John Fortescue (judge)

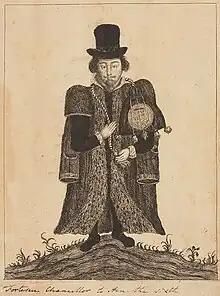
A drawing of Fortescue in anachronistic 17th-century dress with an oversized Great Seal of England, from the Legal Portrait Collection of Harvard Law School Library

Sir John Fortescue ( 1394 – December 1479), of Ebrington in Gloucestershire, was Chief Justice of the King's Bench and the author of "De Laudibus Legum Angliae" ("Commendation of the Laws of England"), first published posthumously "circa" 1543, an influential treatise on English law. In the course of Henry VI's reign, Fortescue was appointed one of the governors of Lincoln's Inn three times and served as a Member of Parliament from 1421 to 1437. He became one of the King's Serjeants during the Easter term of 1441, and subsequently served as Chief Justice of the King's Bench from 25 January 1442 to Easter term 1460.